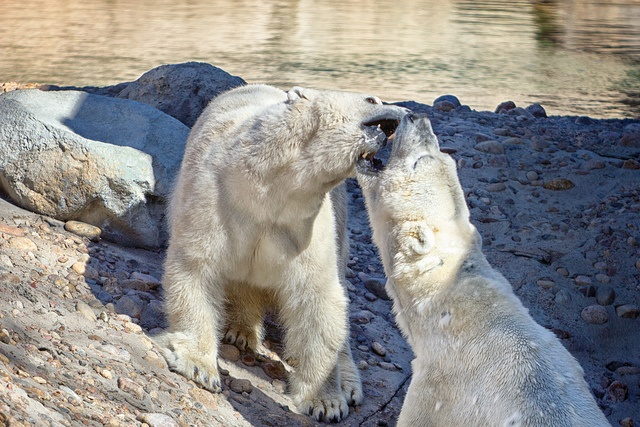
Two polar bears standing next to each other.
two polar bears on rocks near a body of water
Two polar bears are on the rocks fighting.
Two white bears on the rocky shore of some water.
two polar bears play fighting with each other